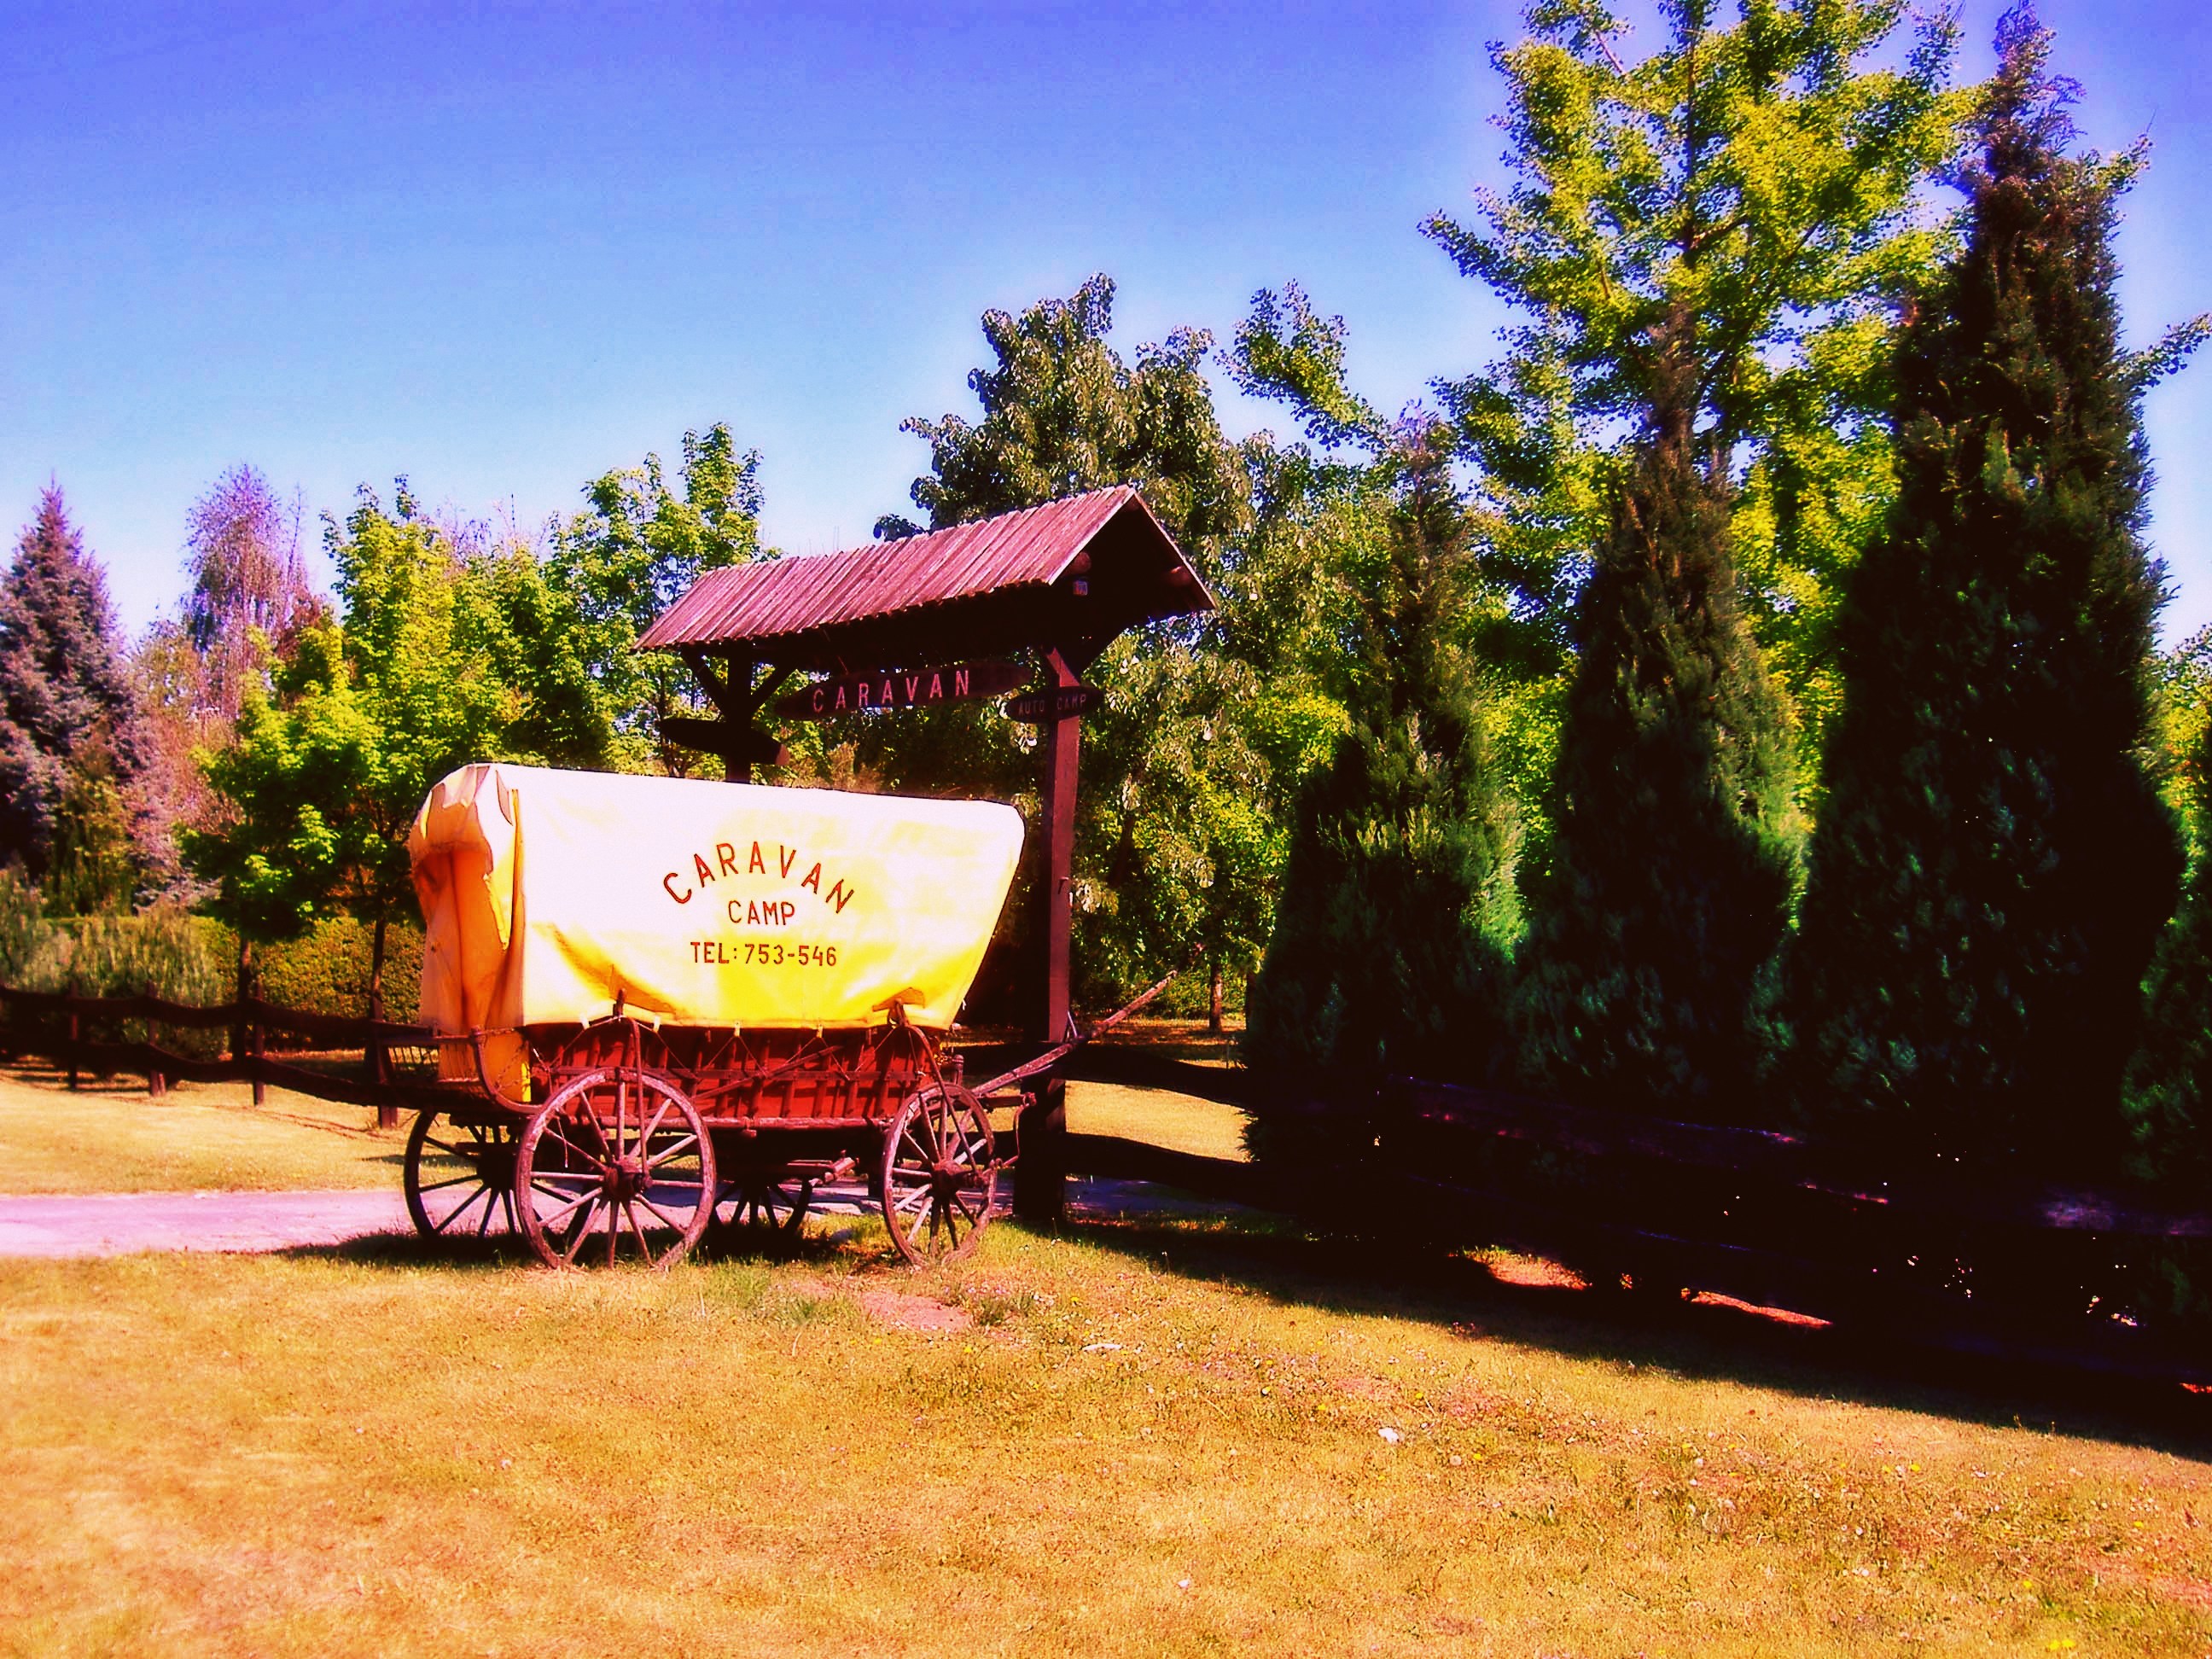
caravan, vintage, coach, cart, antique, camp, transportation, wagon, west, wheels, wildwood, wooden, Palic, lake, nature, plant, tree, landscape, sky, rural area, farm, grass, vehicle, recreation, leisure, house